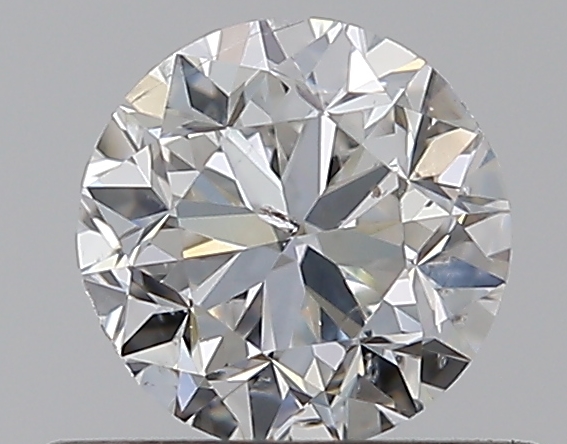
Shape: round
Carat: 0.5
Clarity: SI2
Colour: F
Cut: F
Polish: EX
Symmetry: GD
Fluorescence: N
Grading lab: GIA
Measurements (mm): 4.78 x 4.86 x 3.23